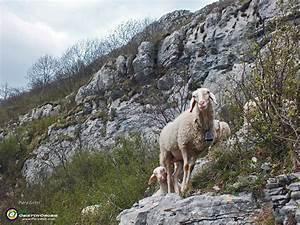
sheep